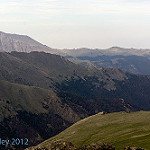
Label: mountain